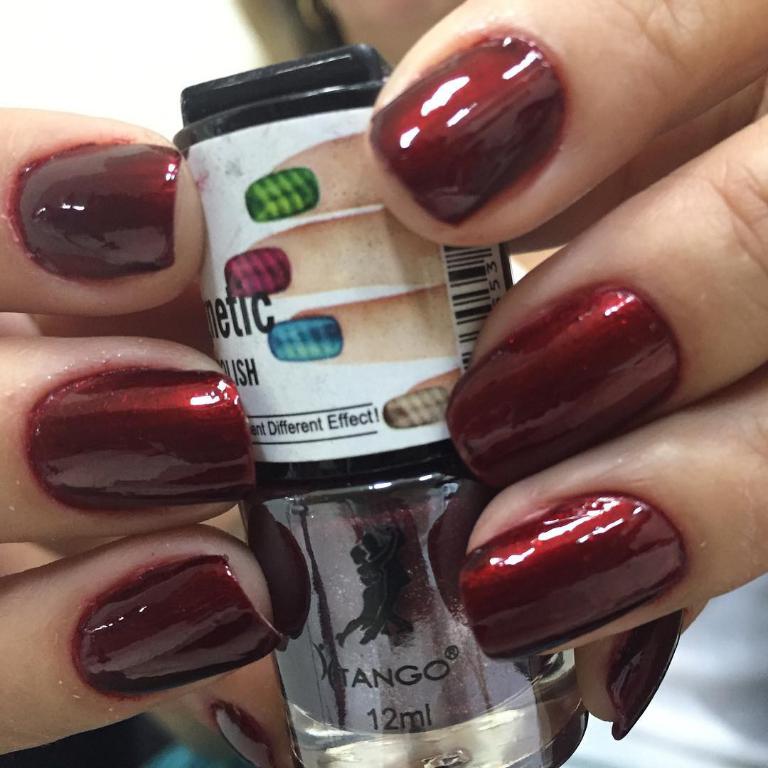
Label: others